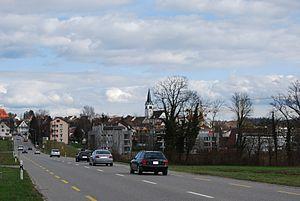
Sulgen est une commune suisse du canton de Thurgovie.